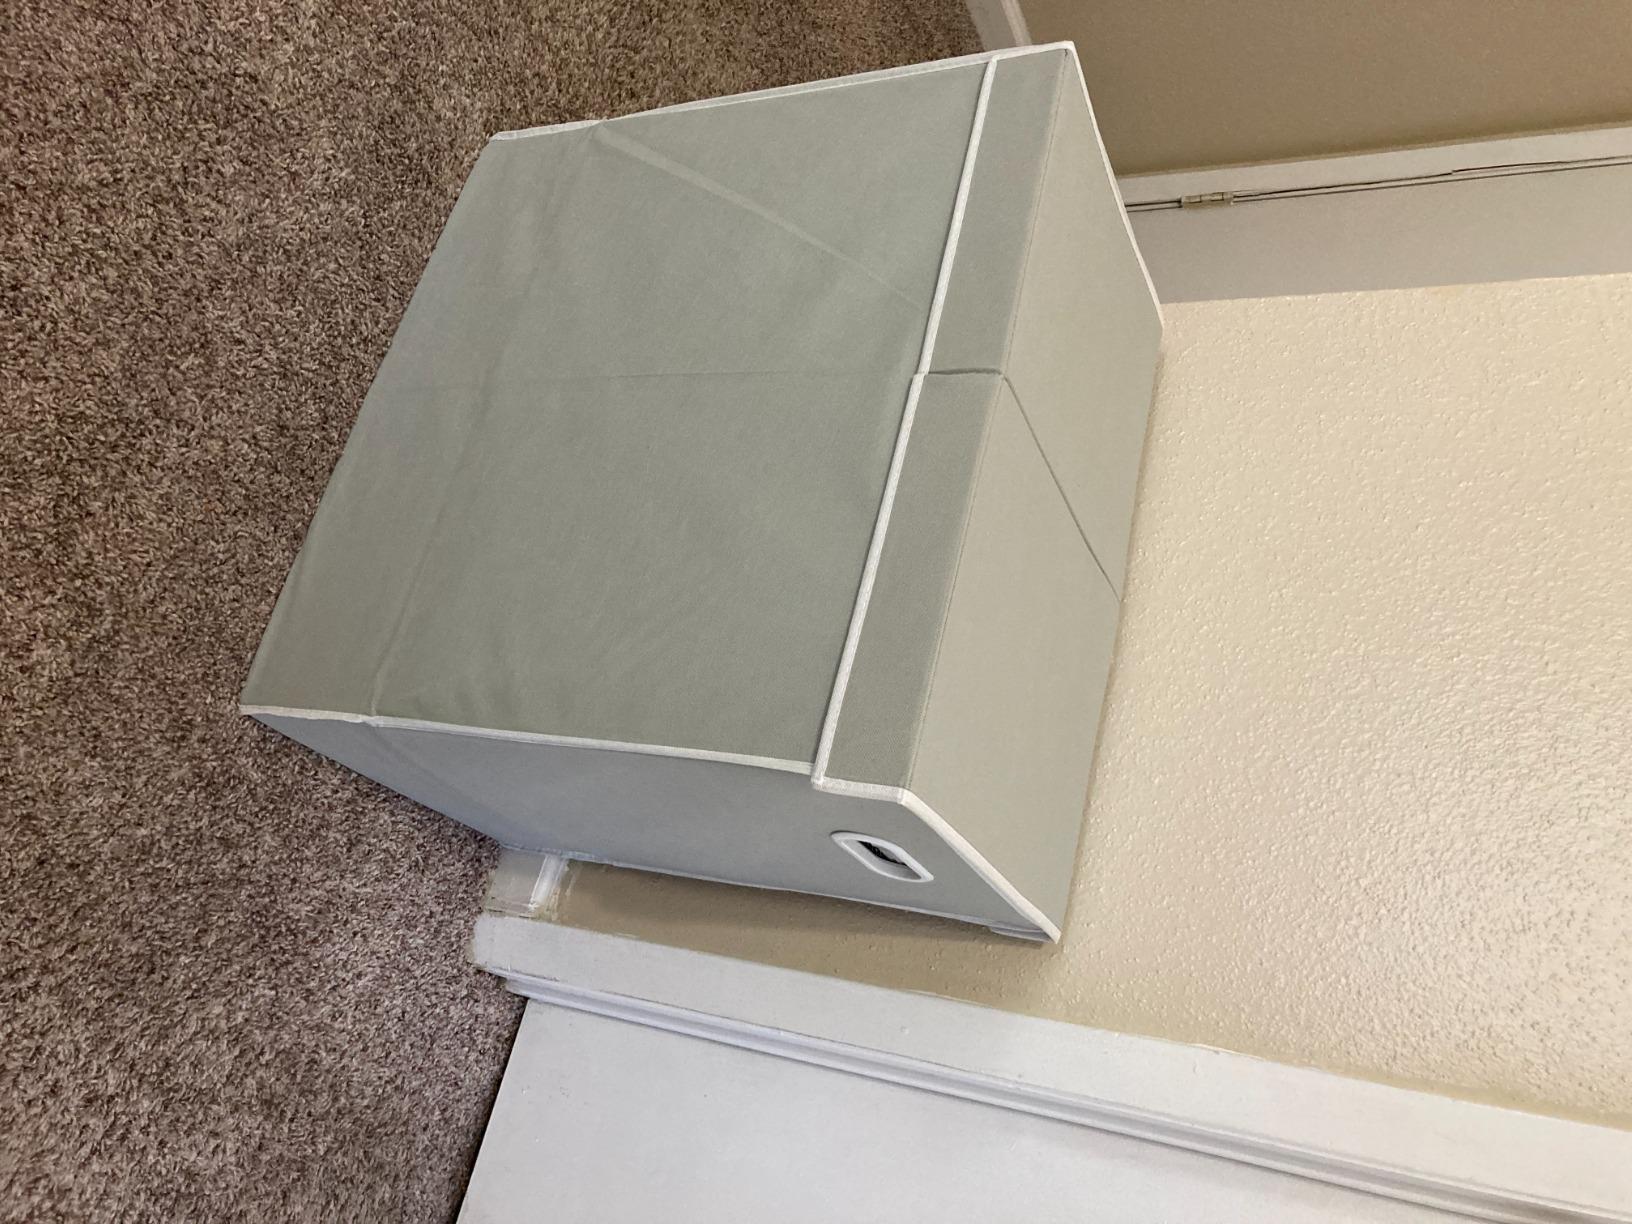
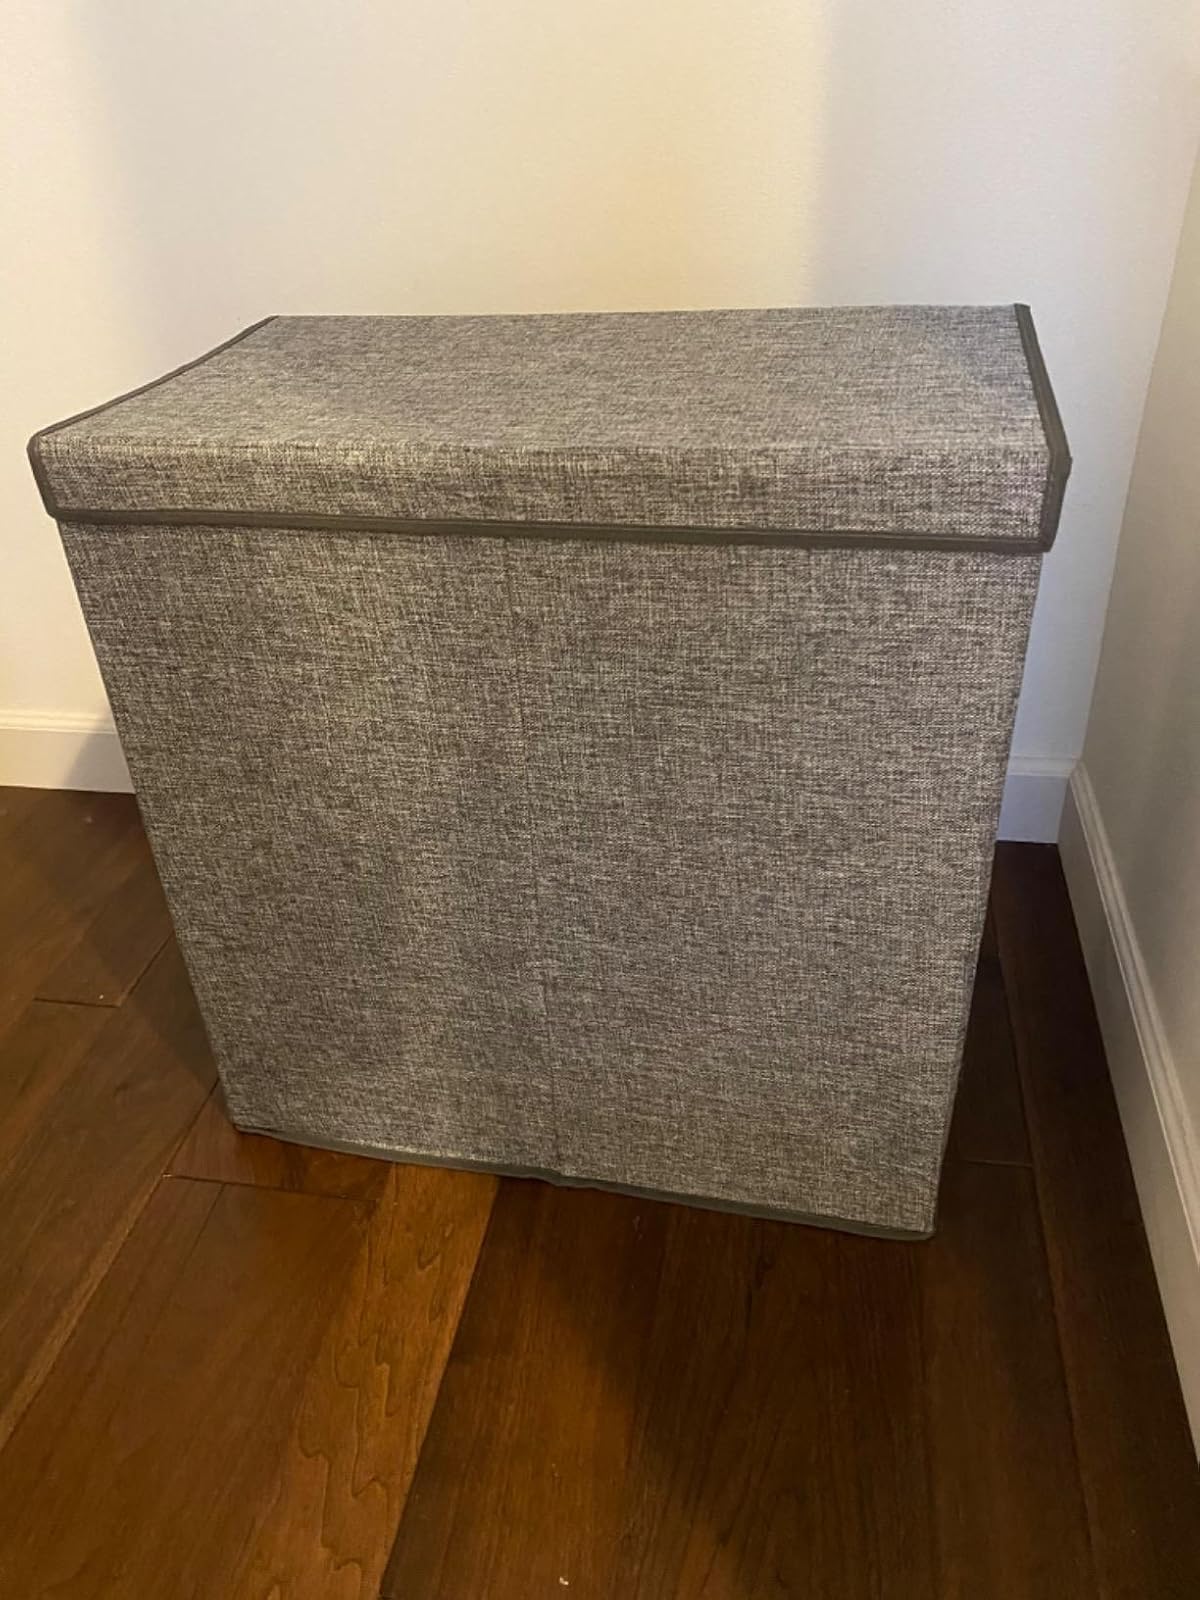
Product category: items_hamper
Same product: no